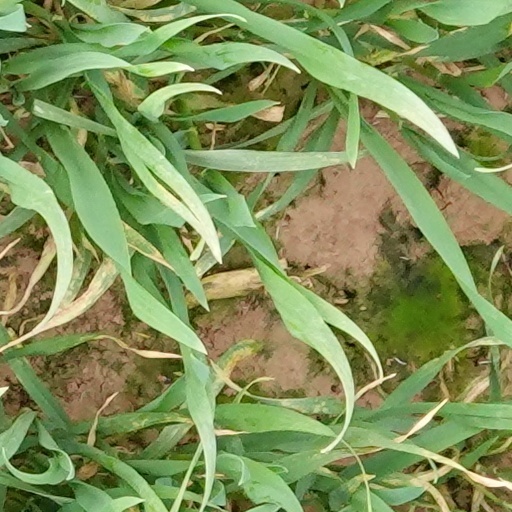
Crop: wheat